Actinic keratosis

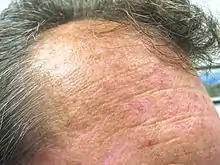
Actinic keratoses on the forehead of a male

Melanin is a pigment in the epidermis that functions to protect keratinocytes from the damage caused by UV radiation; it is found in higher concentrations in the epidermis of darker-skinned individuals, affording them protection against the development of actinic keratoses.